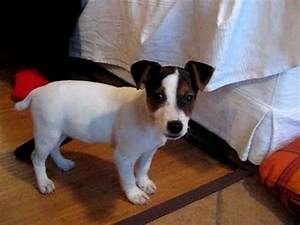
Label: dog